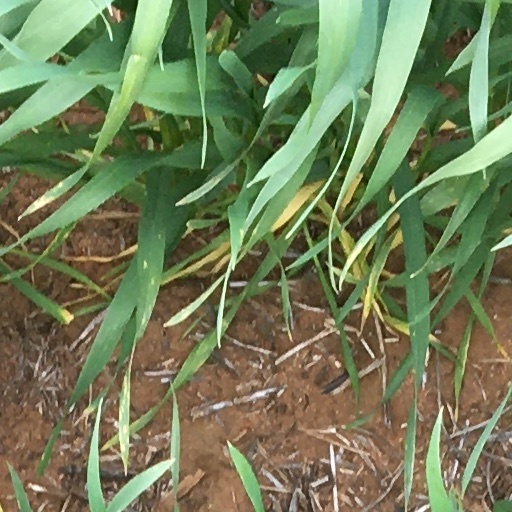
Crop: wheat